FH70

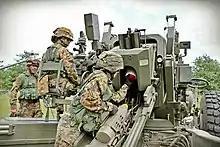
Italian Army 1st Field Artillery Regiment (Mountain) troops loading an FH70 howitzer, 2019

The barrel was 39 calibres long, giving 827 m/s standard maximum muzzle velocity. It had a muzzle brake giving 32% efficiency.